Sewri

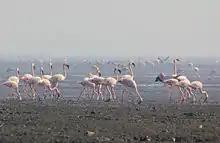
Lesser flamingos at Sewri jetty mudflats in early morning (January,2013)

Sewri (pronounced as Shivdi / शिवडी) is a small hamlet on the eastern shore of the Parel island, one of the original seven islands of Bombay. Sewri has a fort that dates back to 1770. The Agri-Horticultural Society had established gardens at Sewri, which were acquired in 1865 by Arthur Crawford, then the Municipal Commissioner of Bombay, for building a European cemetery. Large parts of Sewri belong to the Bombay Port Trust and were incorporated into the harbour facilities. In 1996, the mangrove swamps of Sewri were declared a protected ecology. Lesser flamingos from other parts of India come to these mangroves to breed. The coastal area of locality includes the Sewri mudflats, a wetland. The flamingos arrive at the mudflats from the months of October to March every year. These mudflats are near the Sewri jetty, which is a 20-minute walk from the railway station.